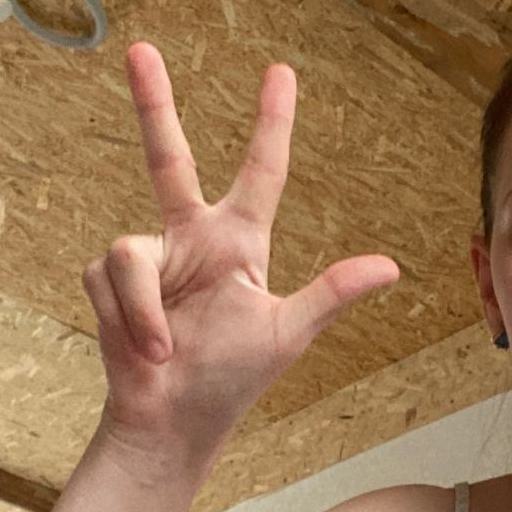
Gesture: three2